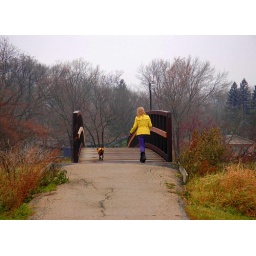
Stacy Wilson walking her dog in the DeKalb park on Sunday afternoon nov. 21, 2010